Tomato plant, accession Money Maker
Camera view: tilt-top (135 deg); turntable rotation: 240 degrees
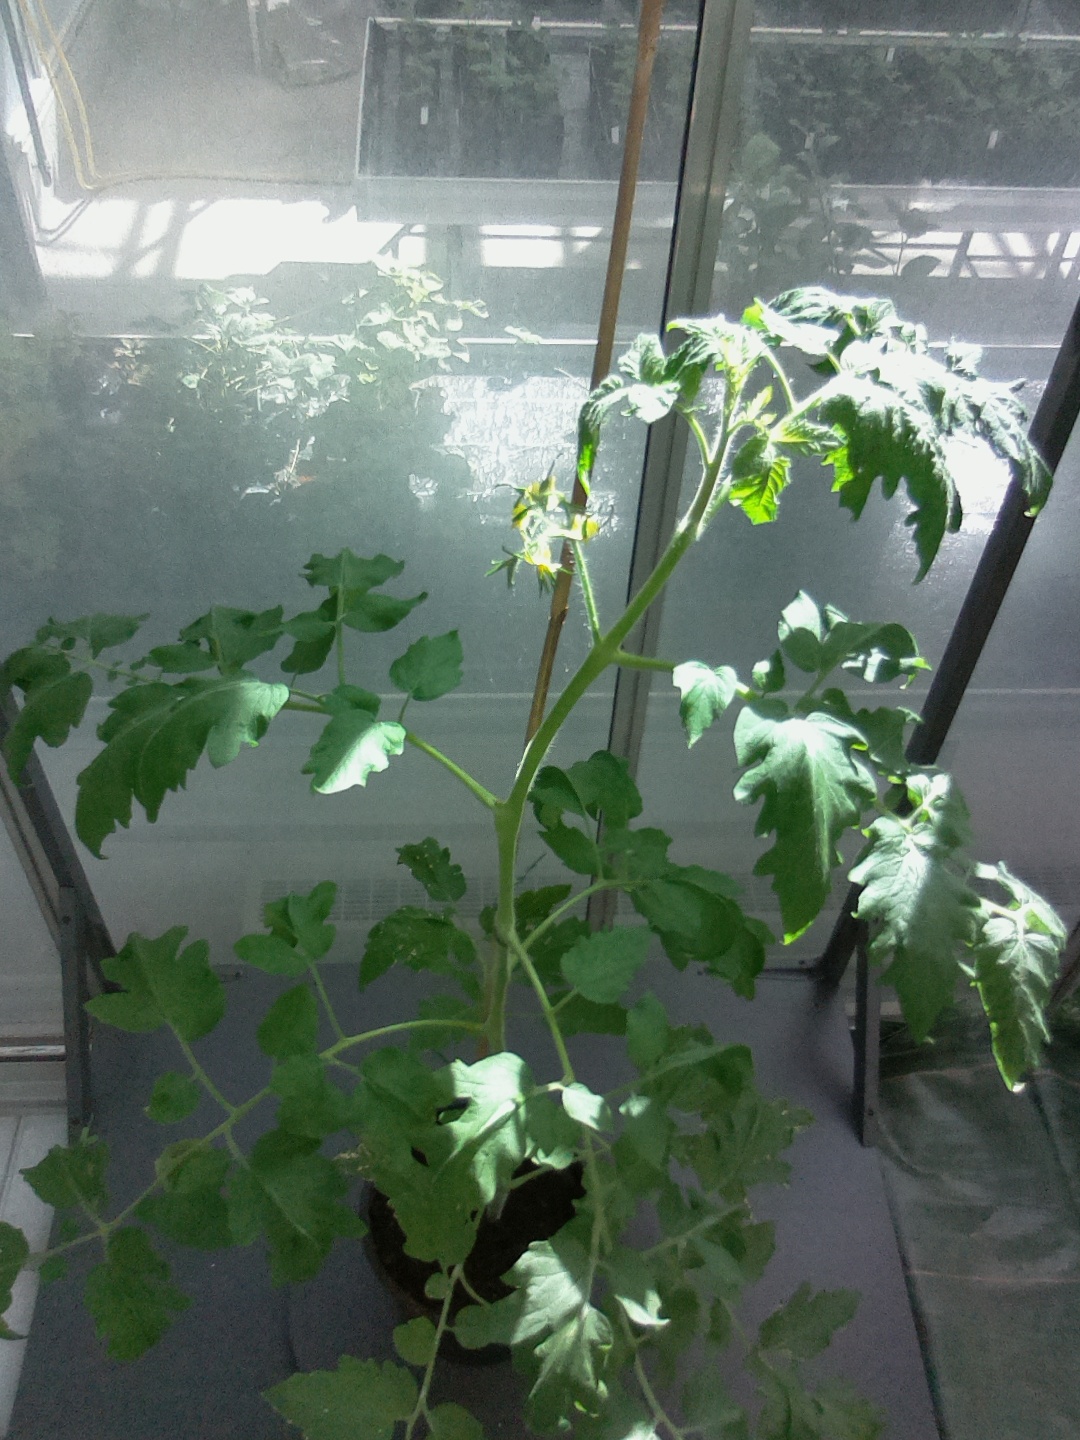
BBCH growth stage 63: 30%-40% of flowers open